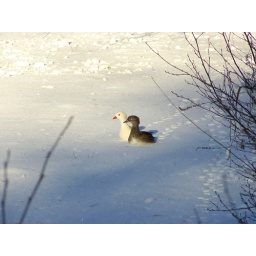
mandarin ducks female walking over the icebound pond towards the hole I was digging into the ice, january 2009